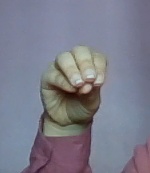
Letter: ha